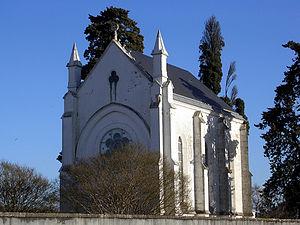
Jean Maximilien Lamarque, né à Saint-Sever le 22 juillet 1770 et mort à Paris le 1ᵉʳ juin 1832, est un officier général français qui a fait sa carrière dans les armées de la Révolution et de l'Empire, en particulier les guerres de Vendée et d'Espagne.